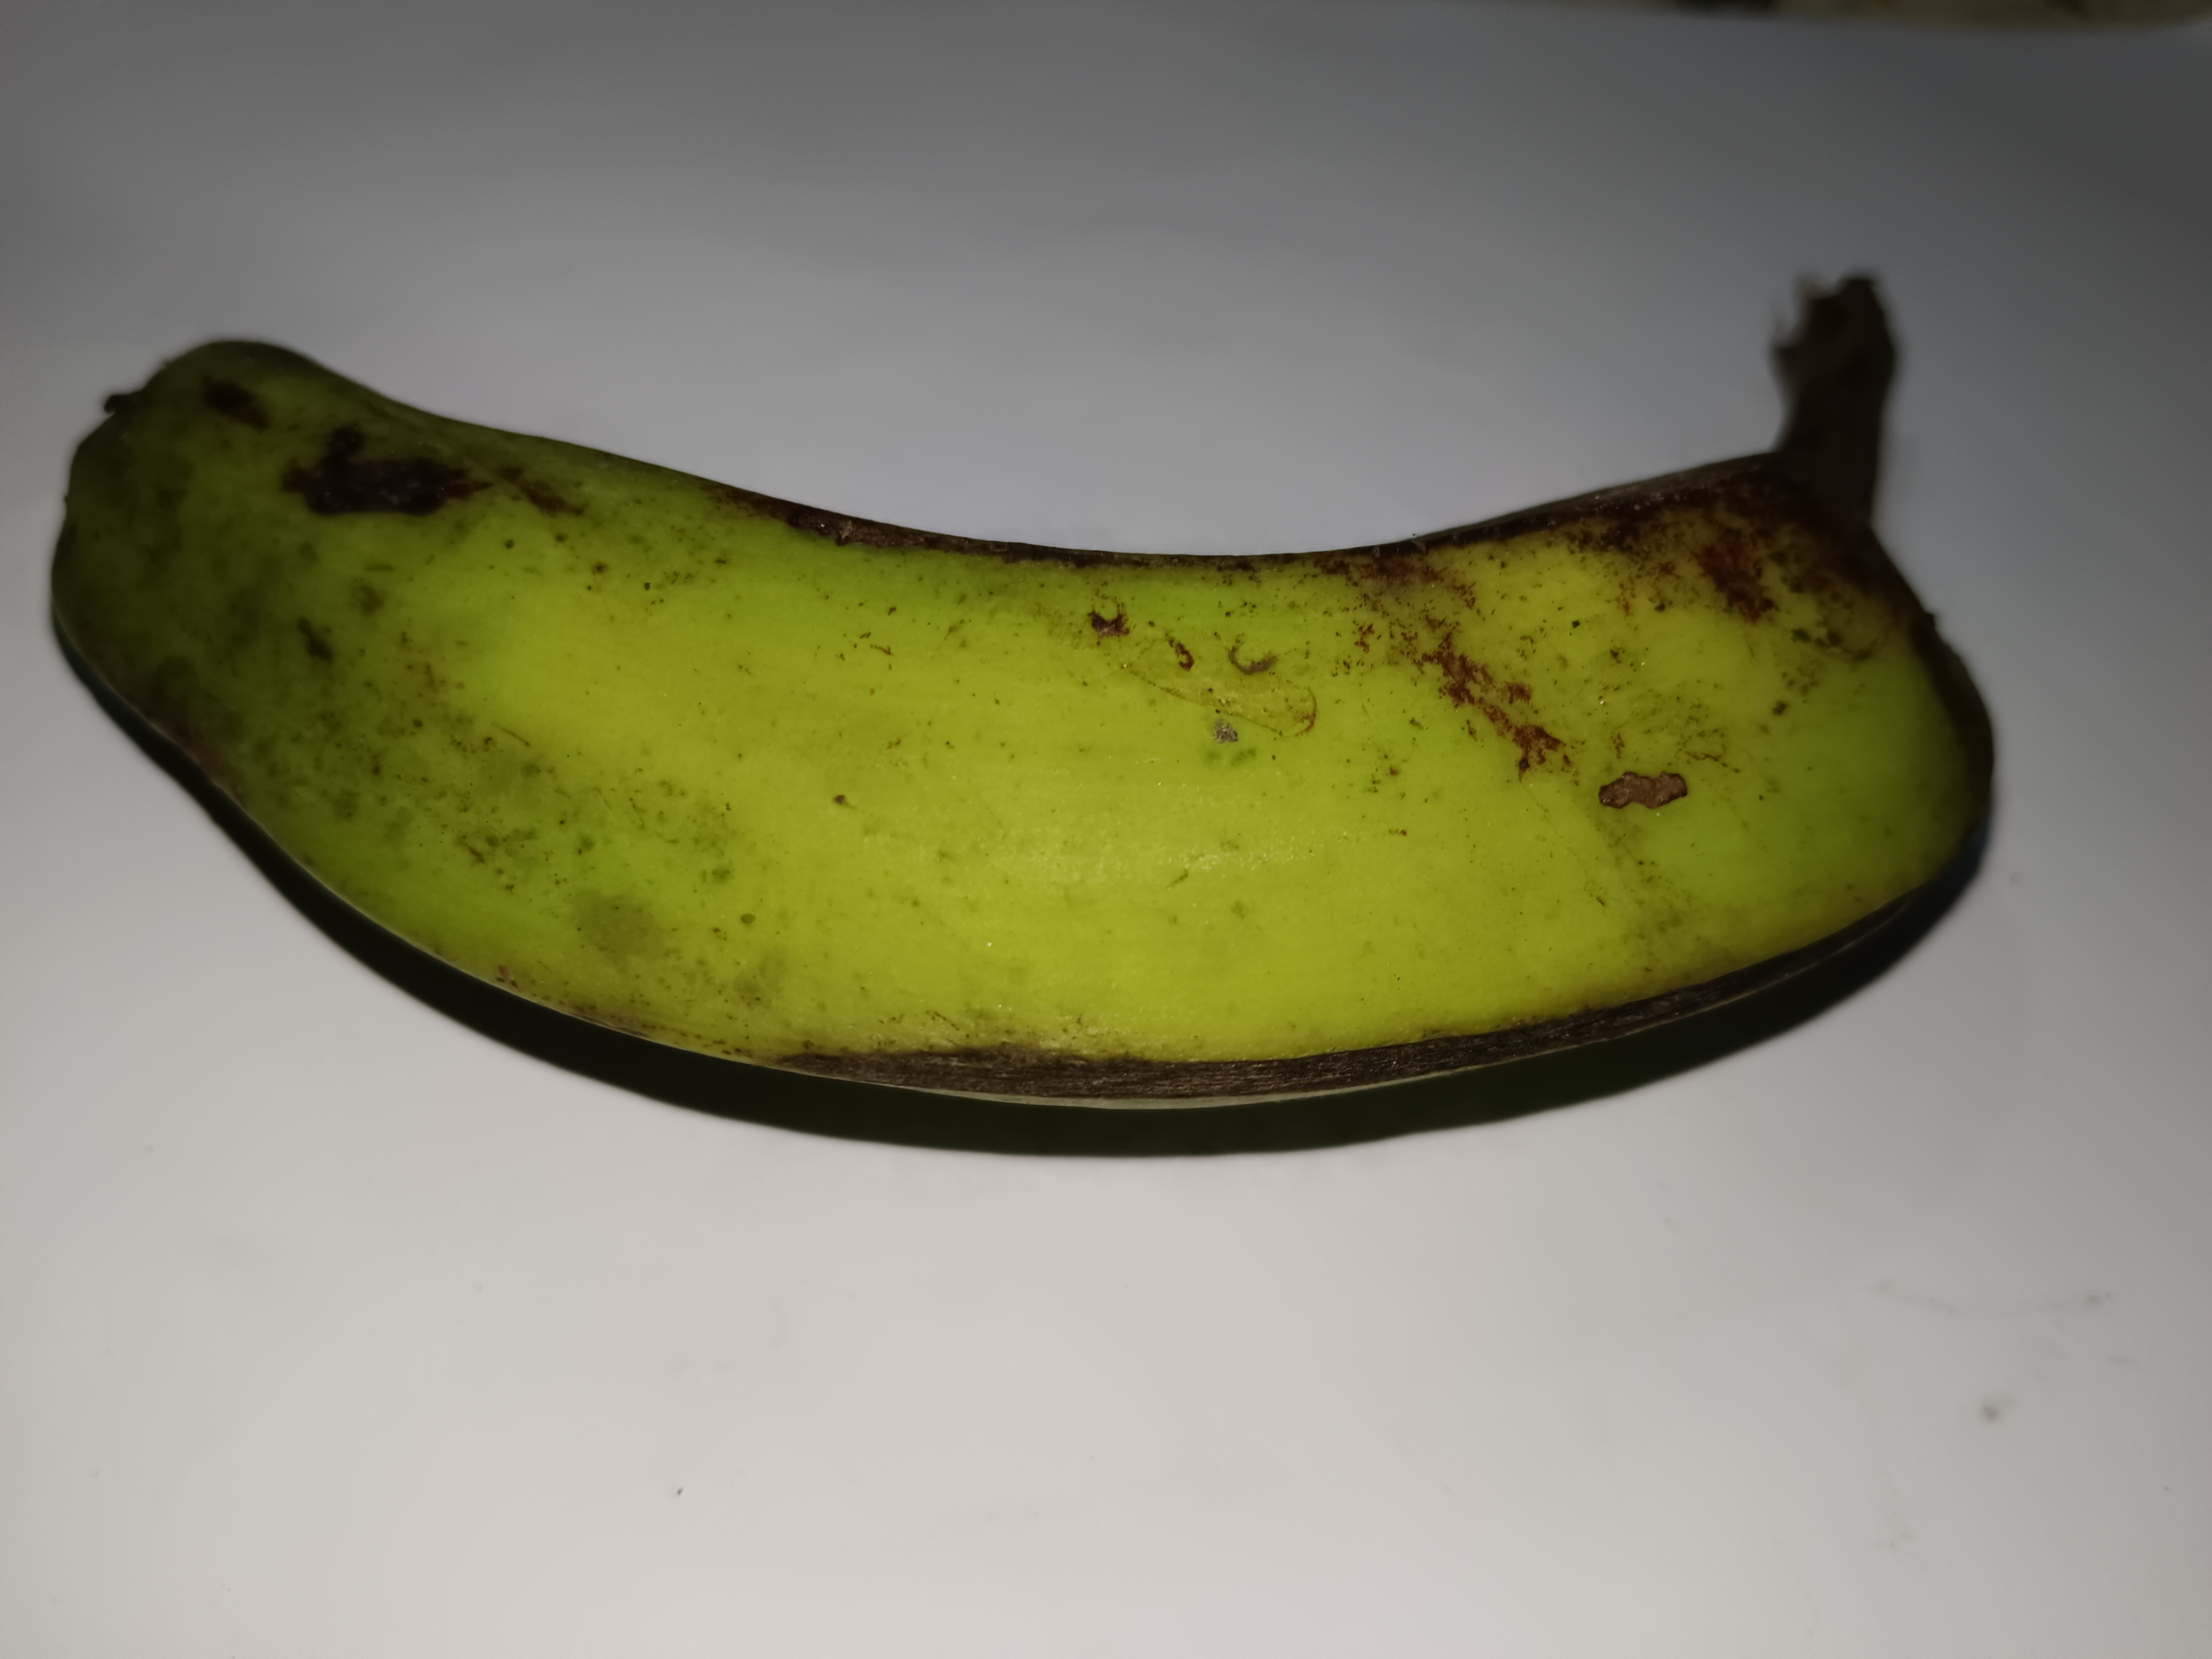
Banana variety: Anaji